Von Wegen Lisbeth

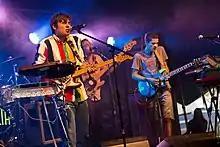
Von Wegen Lisbeth at Rocken am Brocken, 2016

Von Wegen Lisbeth (English: "Because of Lisbeth" or "As if, Lisbeth!") is a German indie-pop band from Berlin that was founded in 2006 under the name Fluchtweg. The group sings in German; a special feature is the use of unusual musical instruments such as a children's ɡlockenspiel.